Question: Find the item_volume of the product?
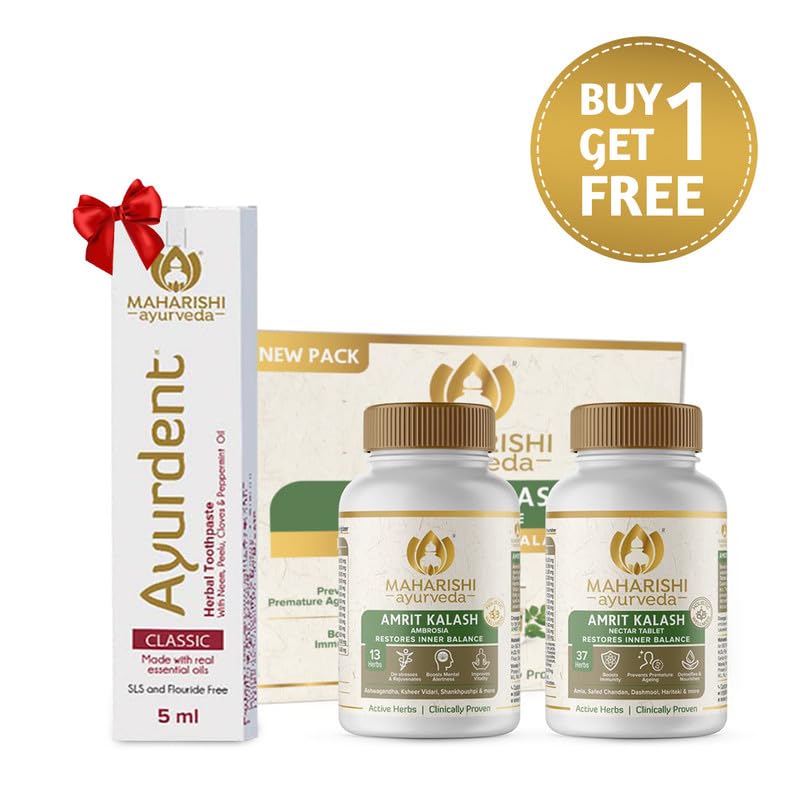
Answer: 5.0 millilitre